Eisaku Satō

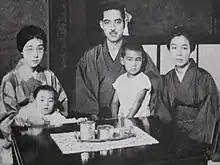
From left - Hiroko, Shinji, Eisaku, Ryutaro, & Fujieda (Matsuoka), 1931

Since the end of the Second World War, Okinawa had been occupied by the United States. While visiting the United States in January 1965, Satō openly asked President Lyndon Johnson to return Okinawa to Japan. In August 1965, Satō became the first post-war prime minister of Japan to visit Okinawa.